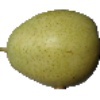
Label: Pear 1